Tom Van Horn Moorehead

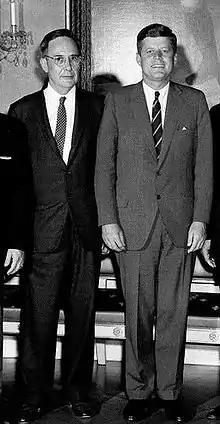
In the Blue Room of the White House, May 25, 1961, with President John F. Kennedy

Tom Van Horn Moorehead (April 12, 1898 – October 21, 1979) was an American politician who served as a Republican member of the U.S. House of Representatives from Ohio from 1961 to 1963.